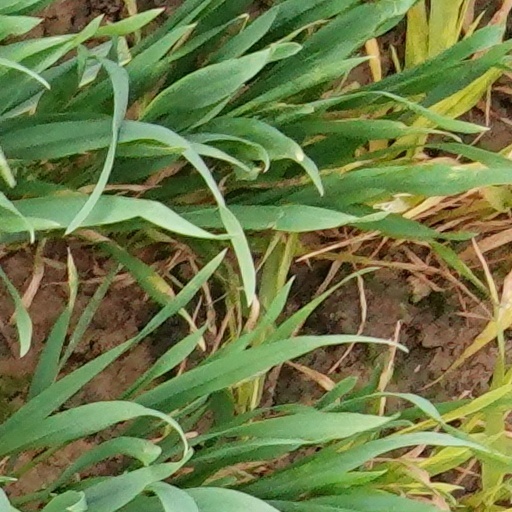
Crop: wheat